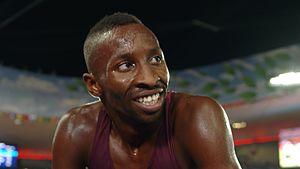
Musaeb Abdulrahman Balla ou Balaa est un athlète qatarien, spécialiste du 800 m.